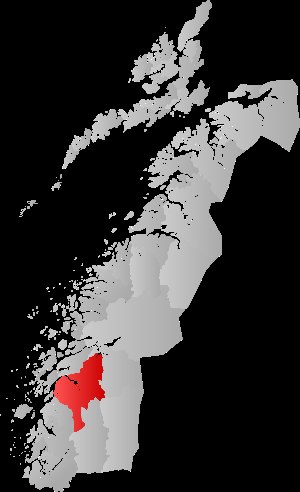
Vefsn
Vefsn kommune i Nordland (kort)
Vefsn er en norsk kommune i fylket Nordland. Kommunecenteret ligger i Mosjøen.